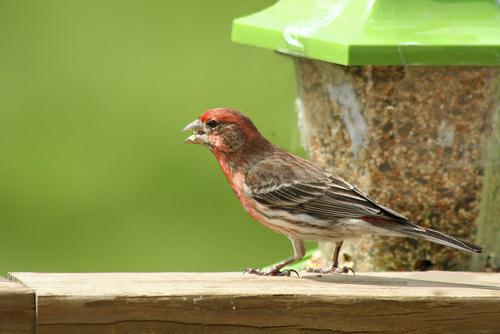
A photo of a purple finch